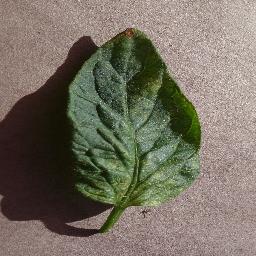
Label: Tomato___Spider_mites Two-spotted_spider_mite